Claire Lee Chennault

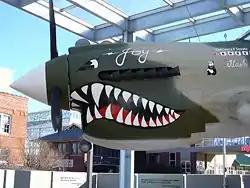
Curtiss P-40 Warhawk "Joy" at the USS "Kidd" Louisiana Veterans Memorial & Museum in Baton Rouge

Into the mid-1930s Chennault led and represented the 1st Pursuit Group of the Montgomery, Alabama-based Army Air Corps aerobatic team the "Three Musketeers". The group performed at the 1928 National Air Races. In 1932, as a pursuit aviation instructor at Maxwell Field, Chennault re-organized the team as "Three Men on the Flying Trapeze".